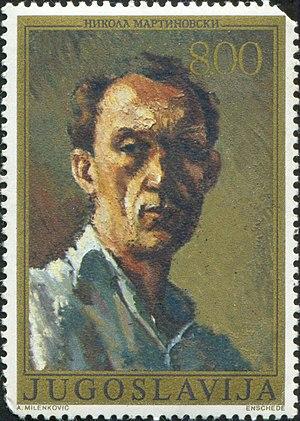
Nikola Martinoski, né à Krouchevo le 18 août 1903 et mort le 7 février 1973 à Skopje, est un peintre expressionniste macédonien.